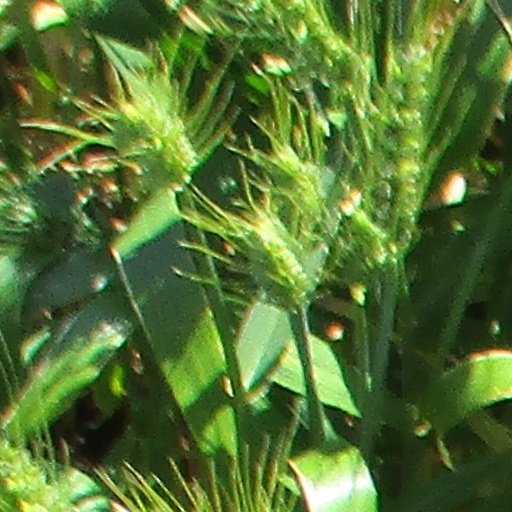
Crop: wheat